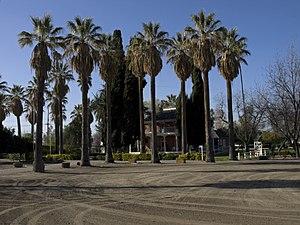
Ceci est la liste des lieux historiques inscrits sur le registre national dans le comté de Riverside en Californie.